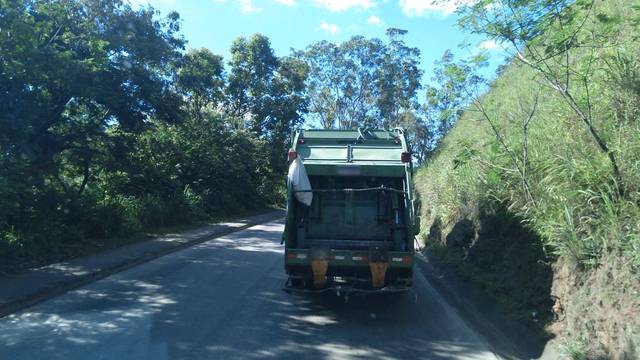
Region: Brazil
Coordinates: -19.875, -43.858